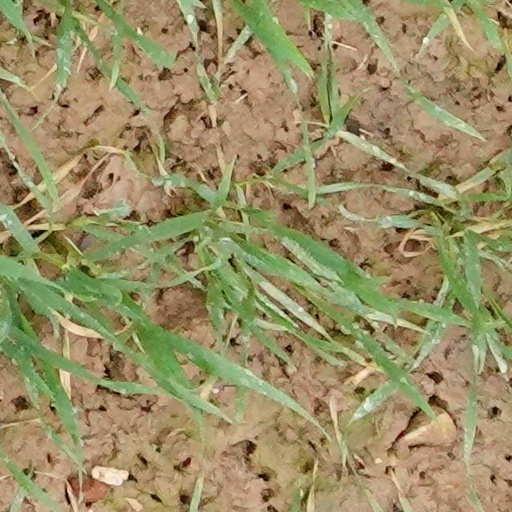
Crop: wheat